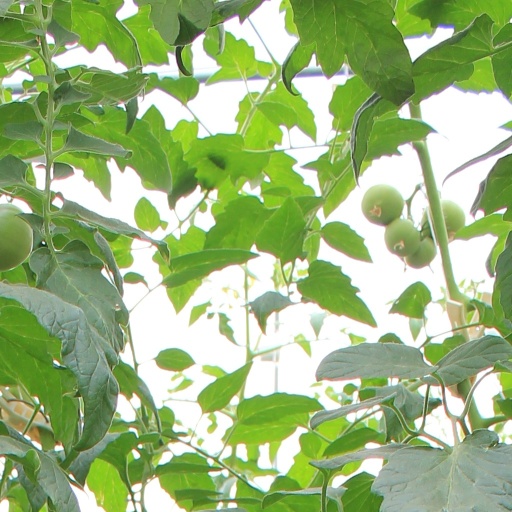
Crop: tomato